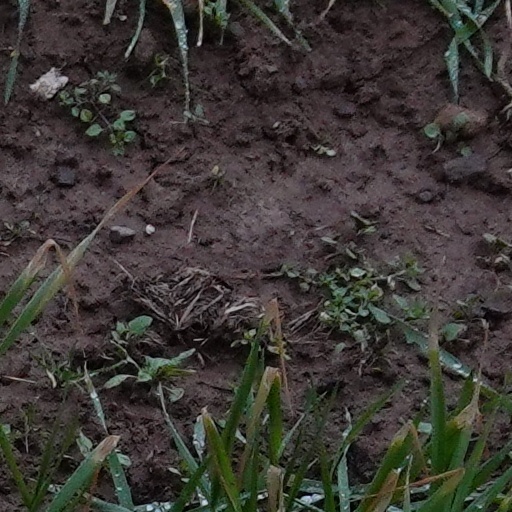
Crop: wheat